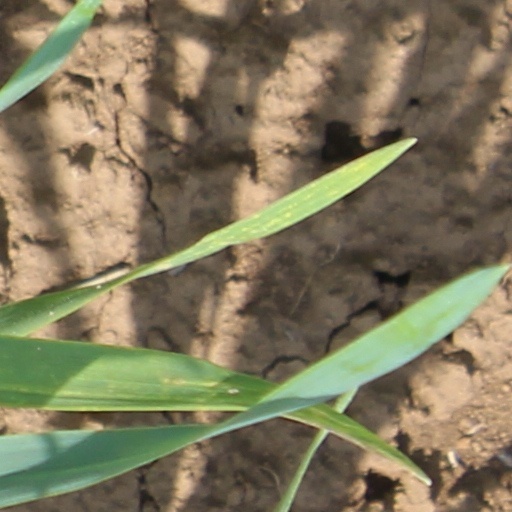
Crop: wheat